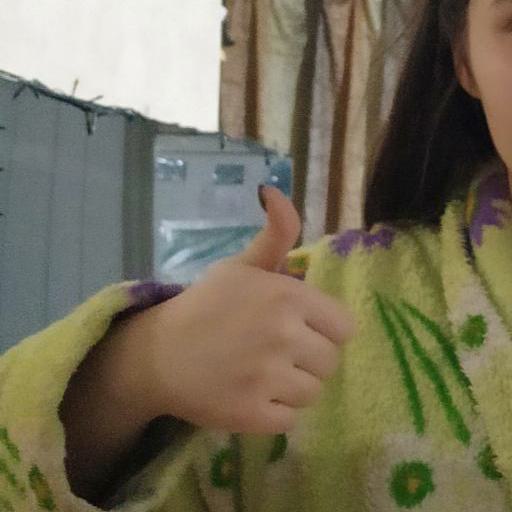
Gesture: like